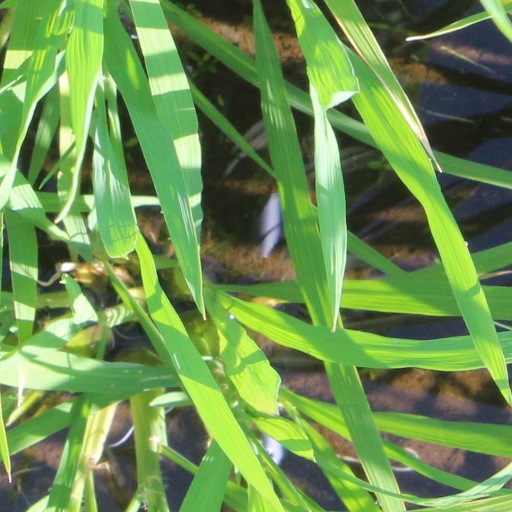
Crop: rice